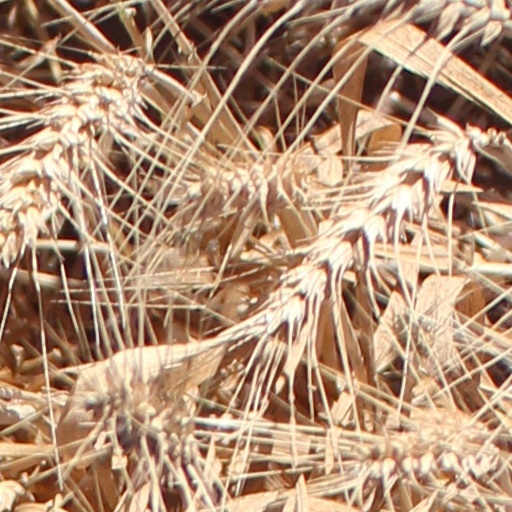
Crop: wheat